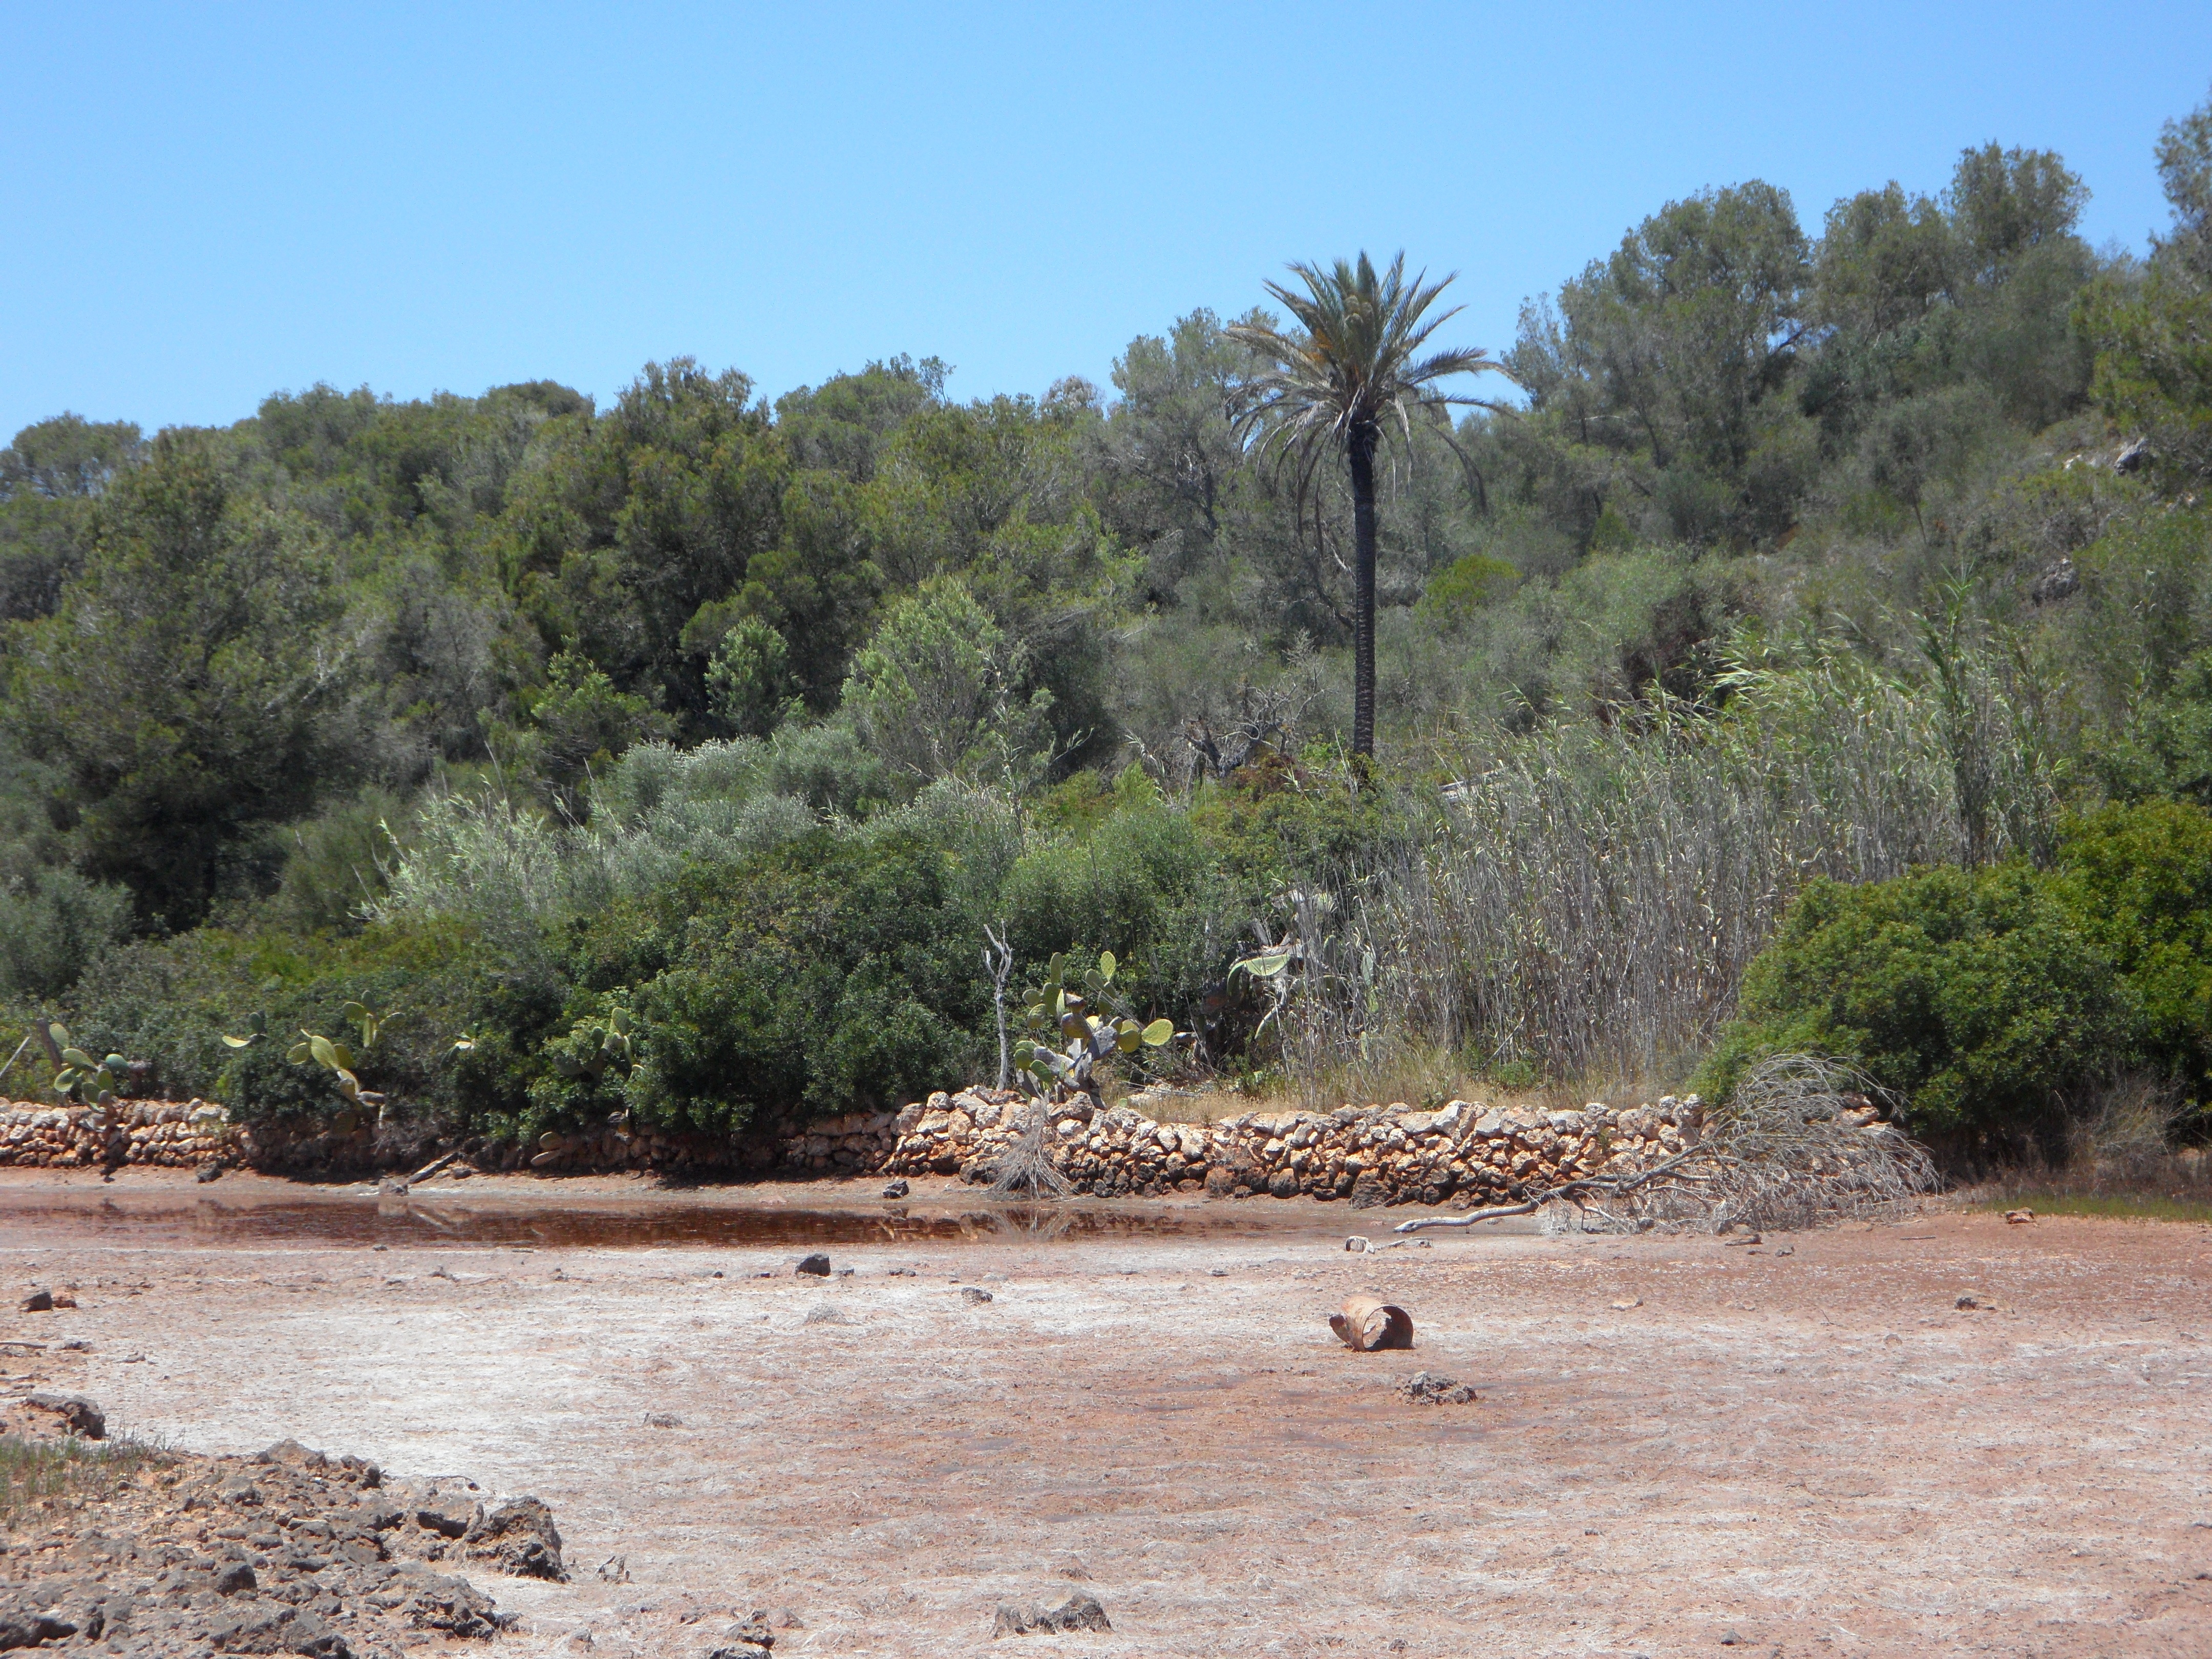
landscape, wilderness, lake, river, mediterranean, jungle, flora, ecosystem, wadi, riverbed, dehydrated